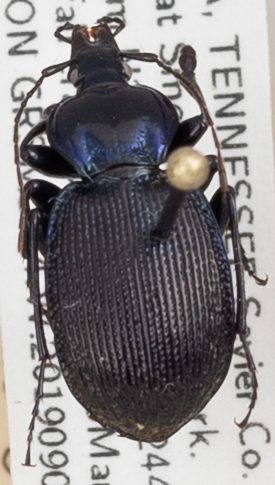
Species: Sphaeroderus stenostomus stenostomus
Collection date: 2019-09-03
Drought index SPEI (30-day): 0.184
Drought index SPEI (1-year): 2.09
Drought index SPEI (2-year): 2.09